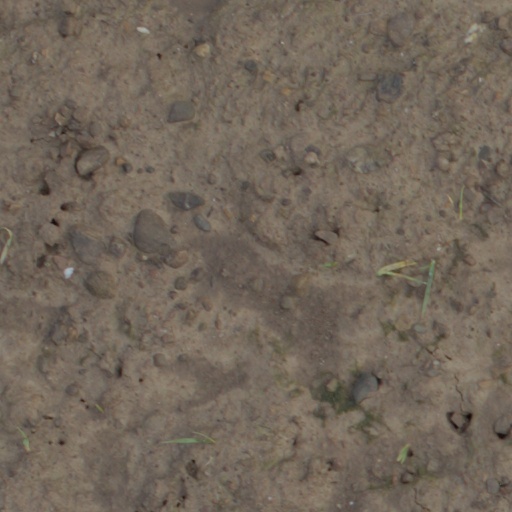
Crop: wheat